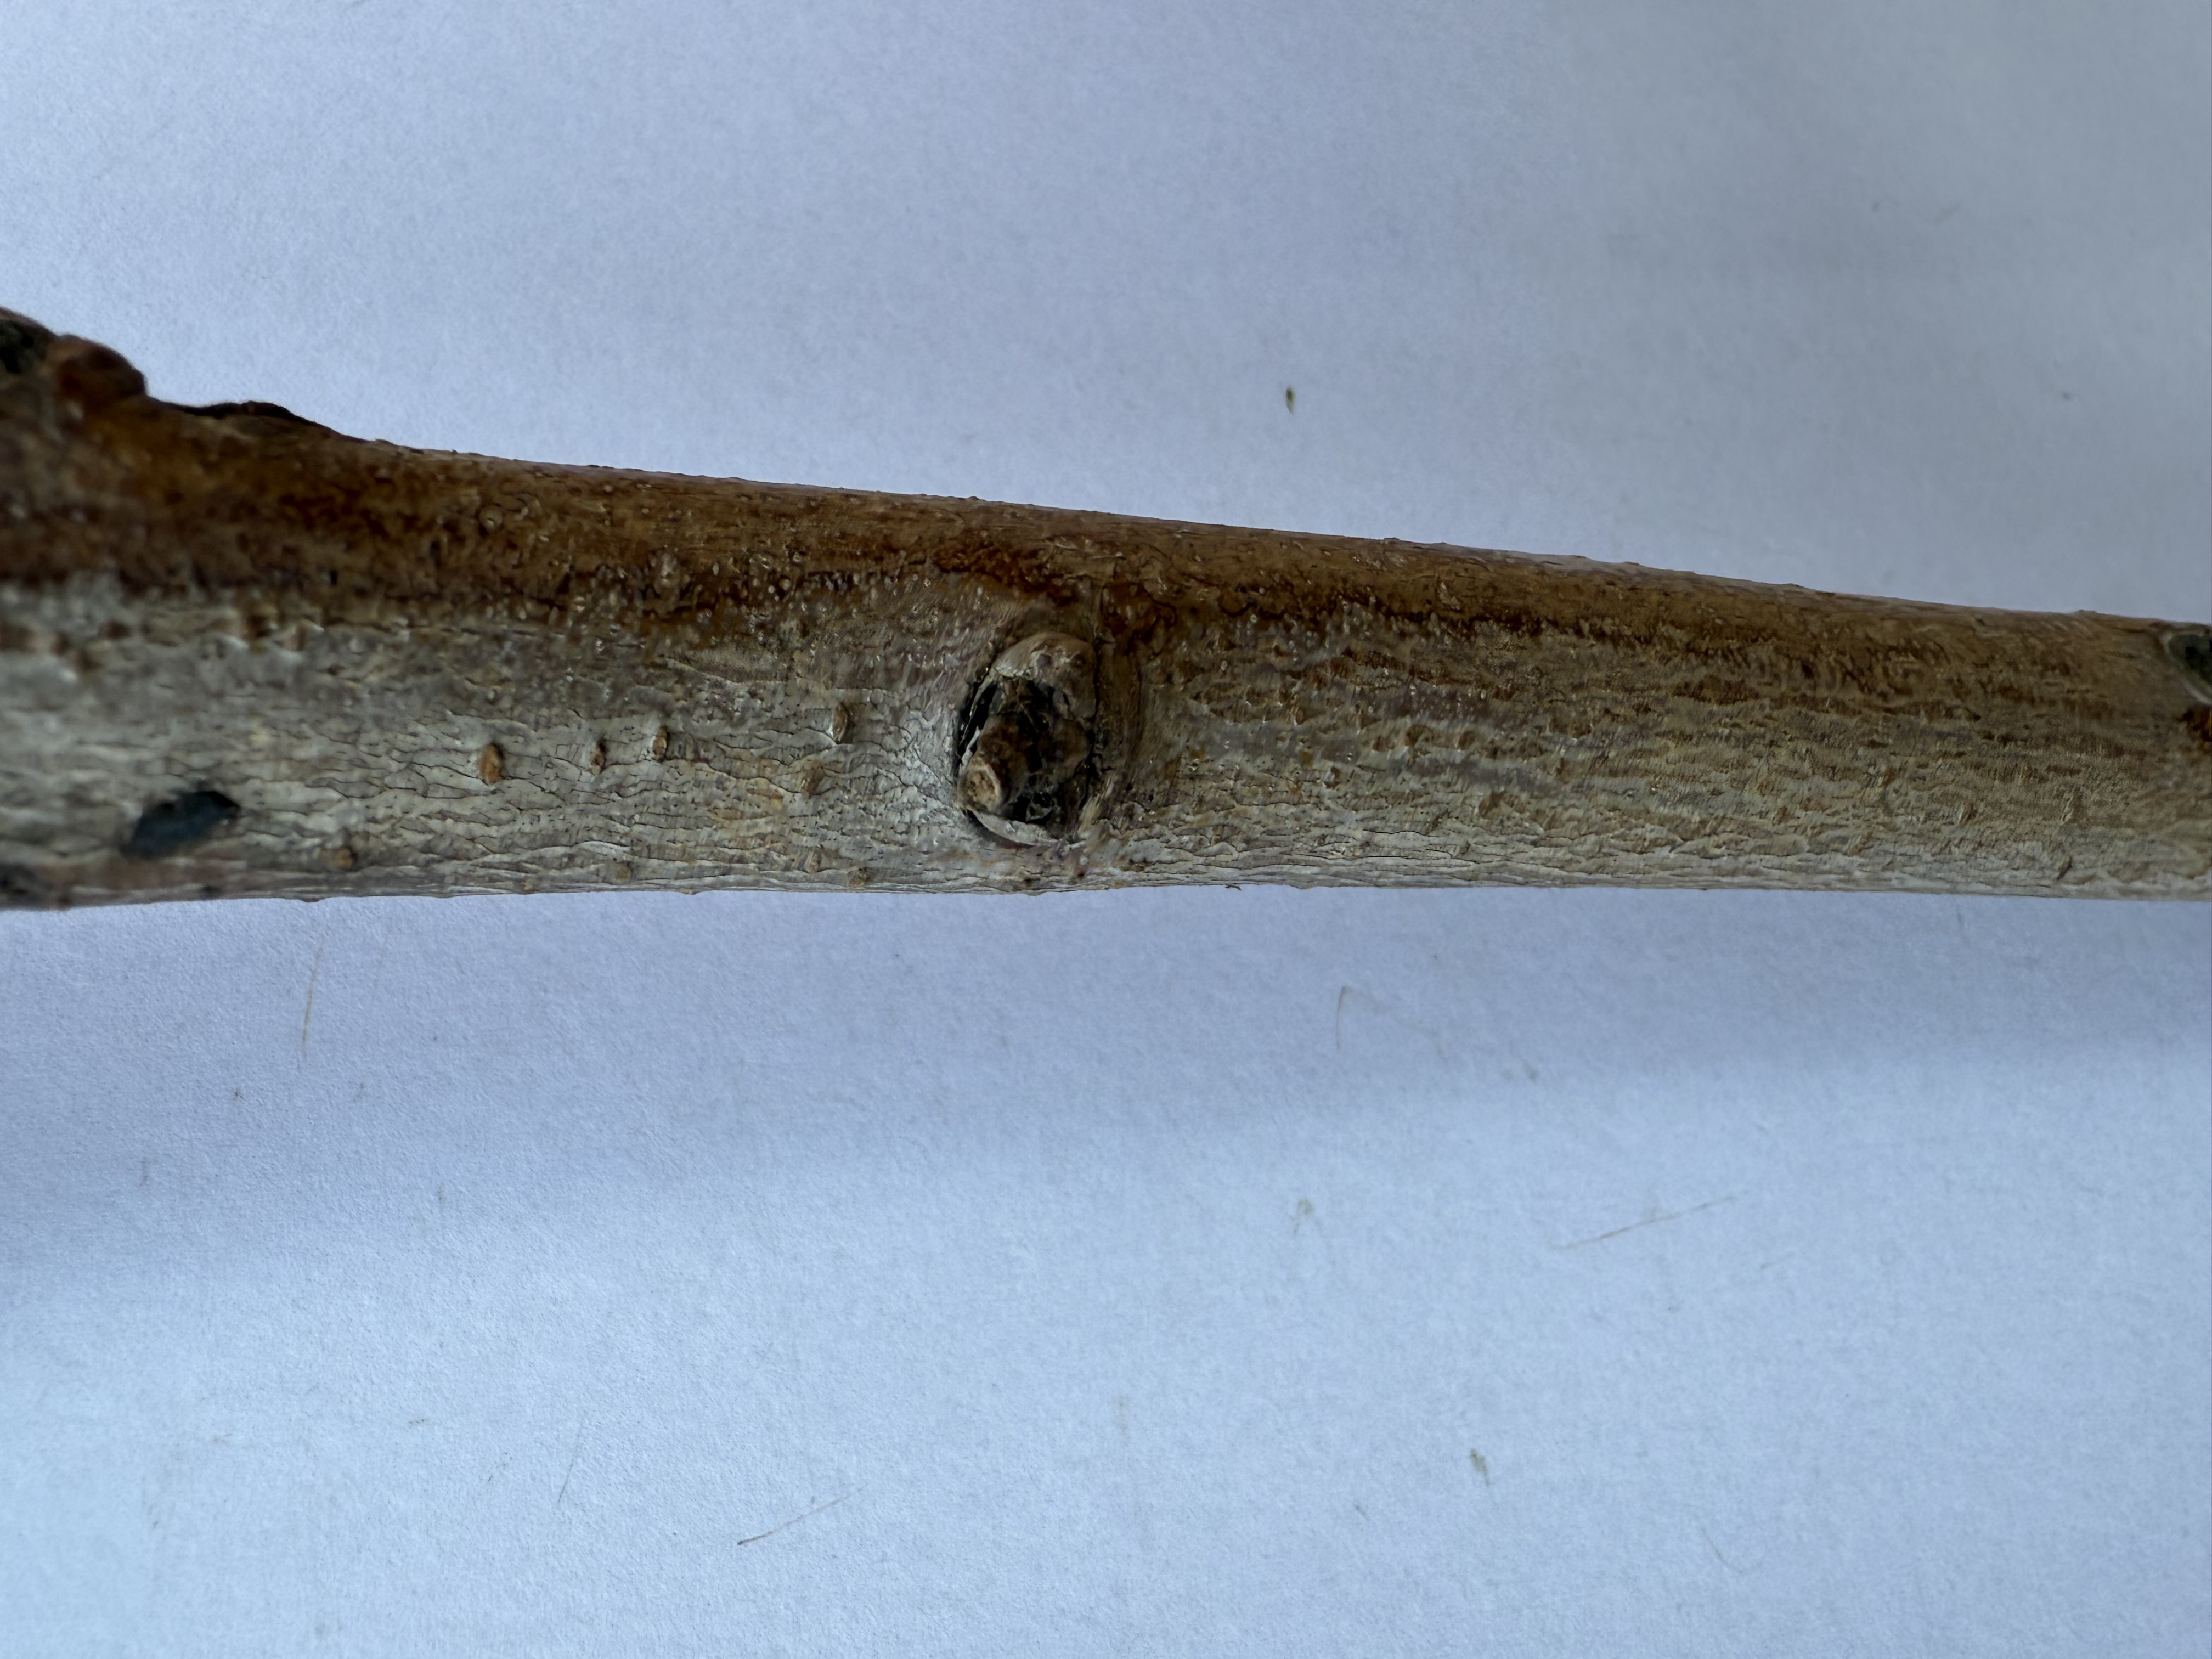
Variety: Red Nectarine